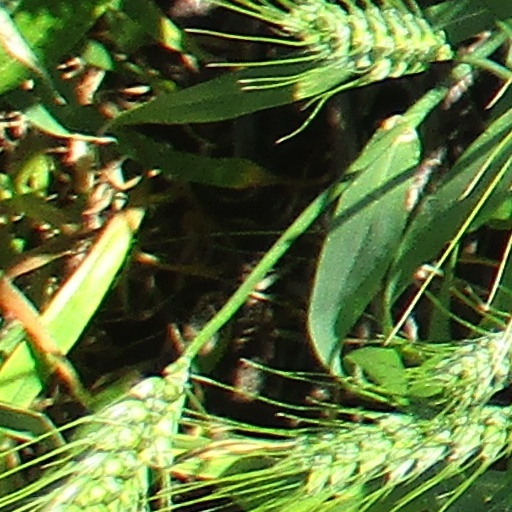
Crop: wheat